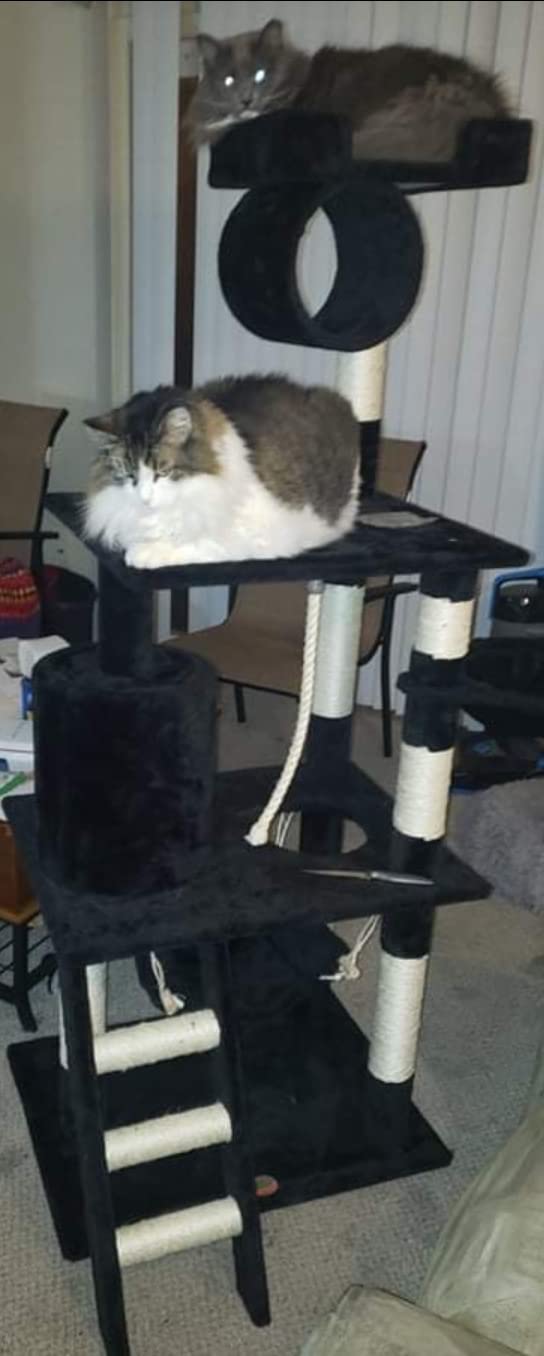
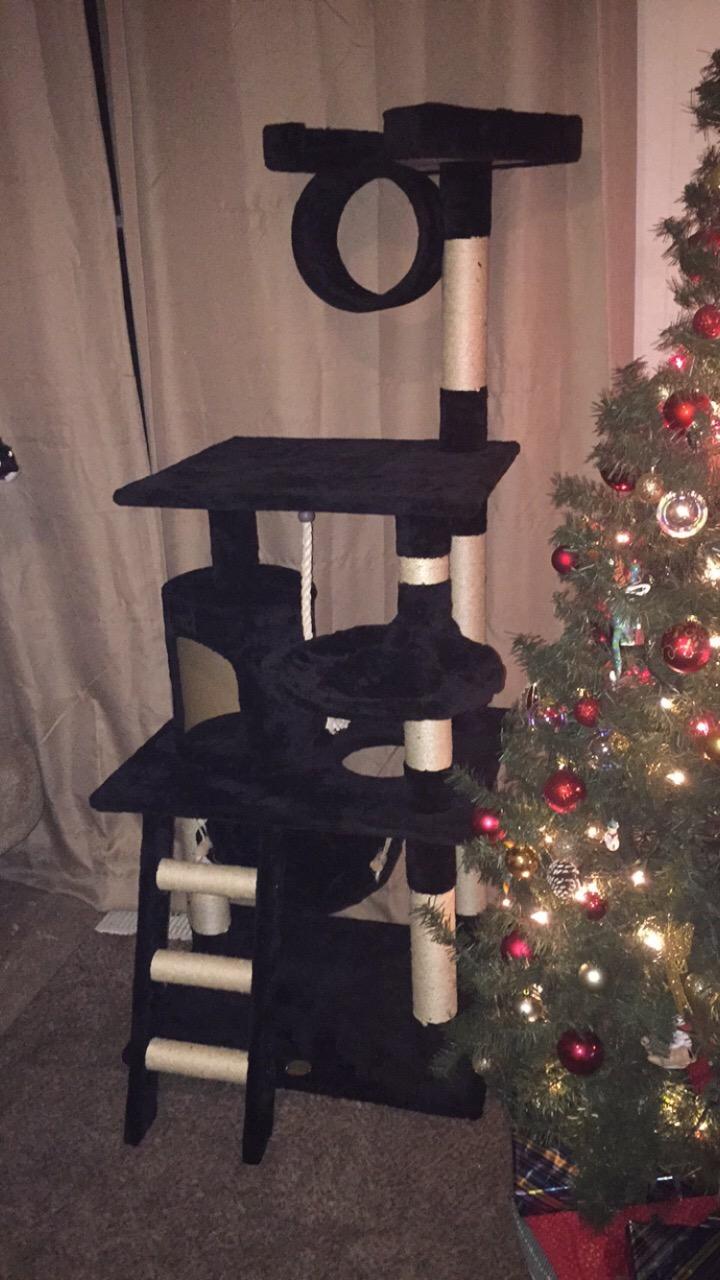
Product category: items_cat tree
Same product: yes